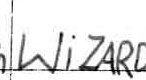
Label: Wizards